George Murray (general)

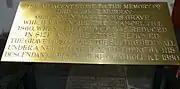
Murray's memorial, Bonifacius Church, Medemblik

Murray considered O'Sullivan's expectations of the Highland recruits unrealistic, including formal drill and enacting written orders, while the exiles viewed this as outdated. There was some truth in both positions; many Scots served in European armies, while a second battalion of the Royal Ecossaise was raised in Perth and performed well. However, these came from the relatively urbanised Lowlands; the military aspects of clan society had been in decline for over a century and most Highland recruits were illiterate farmworkers.